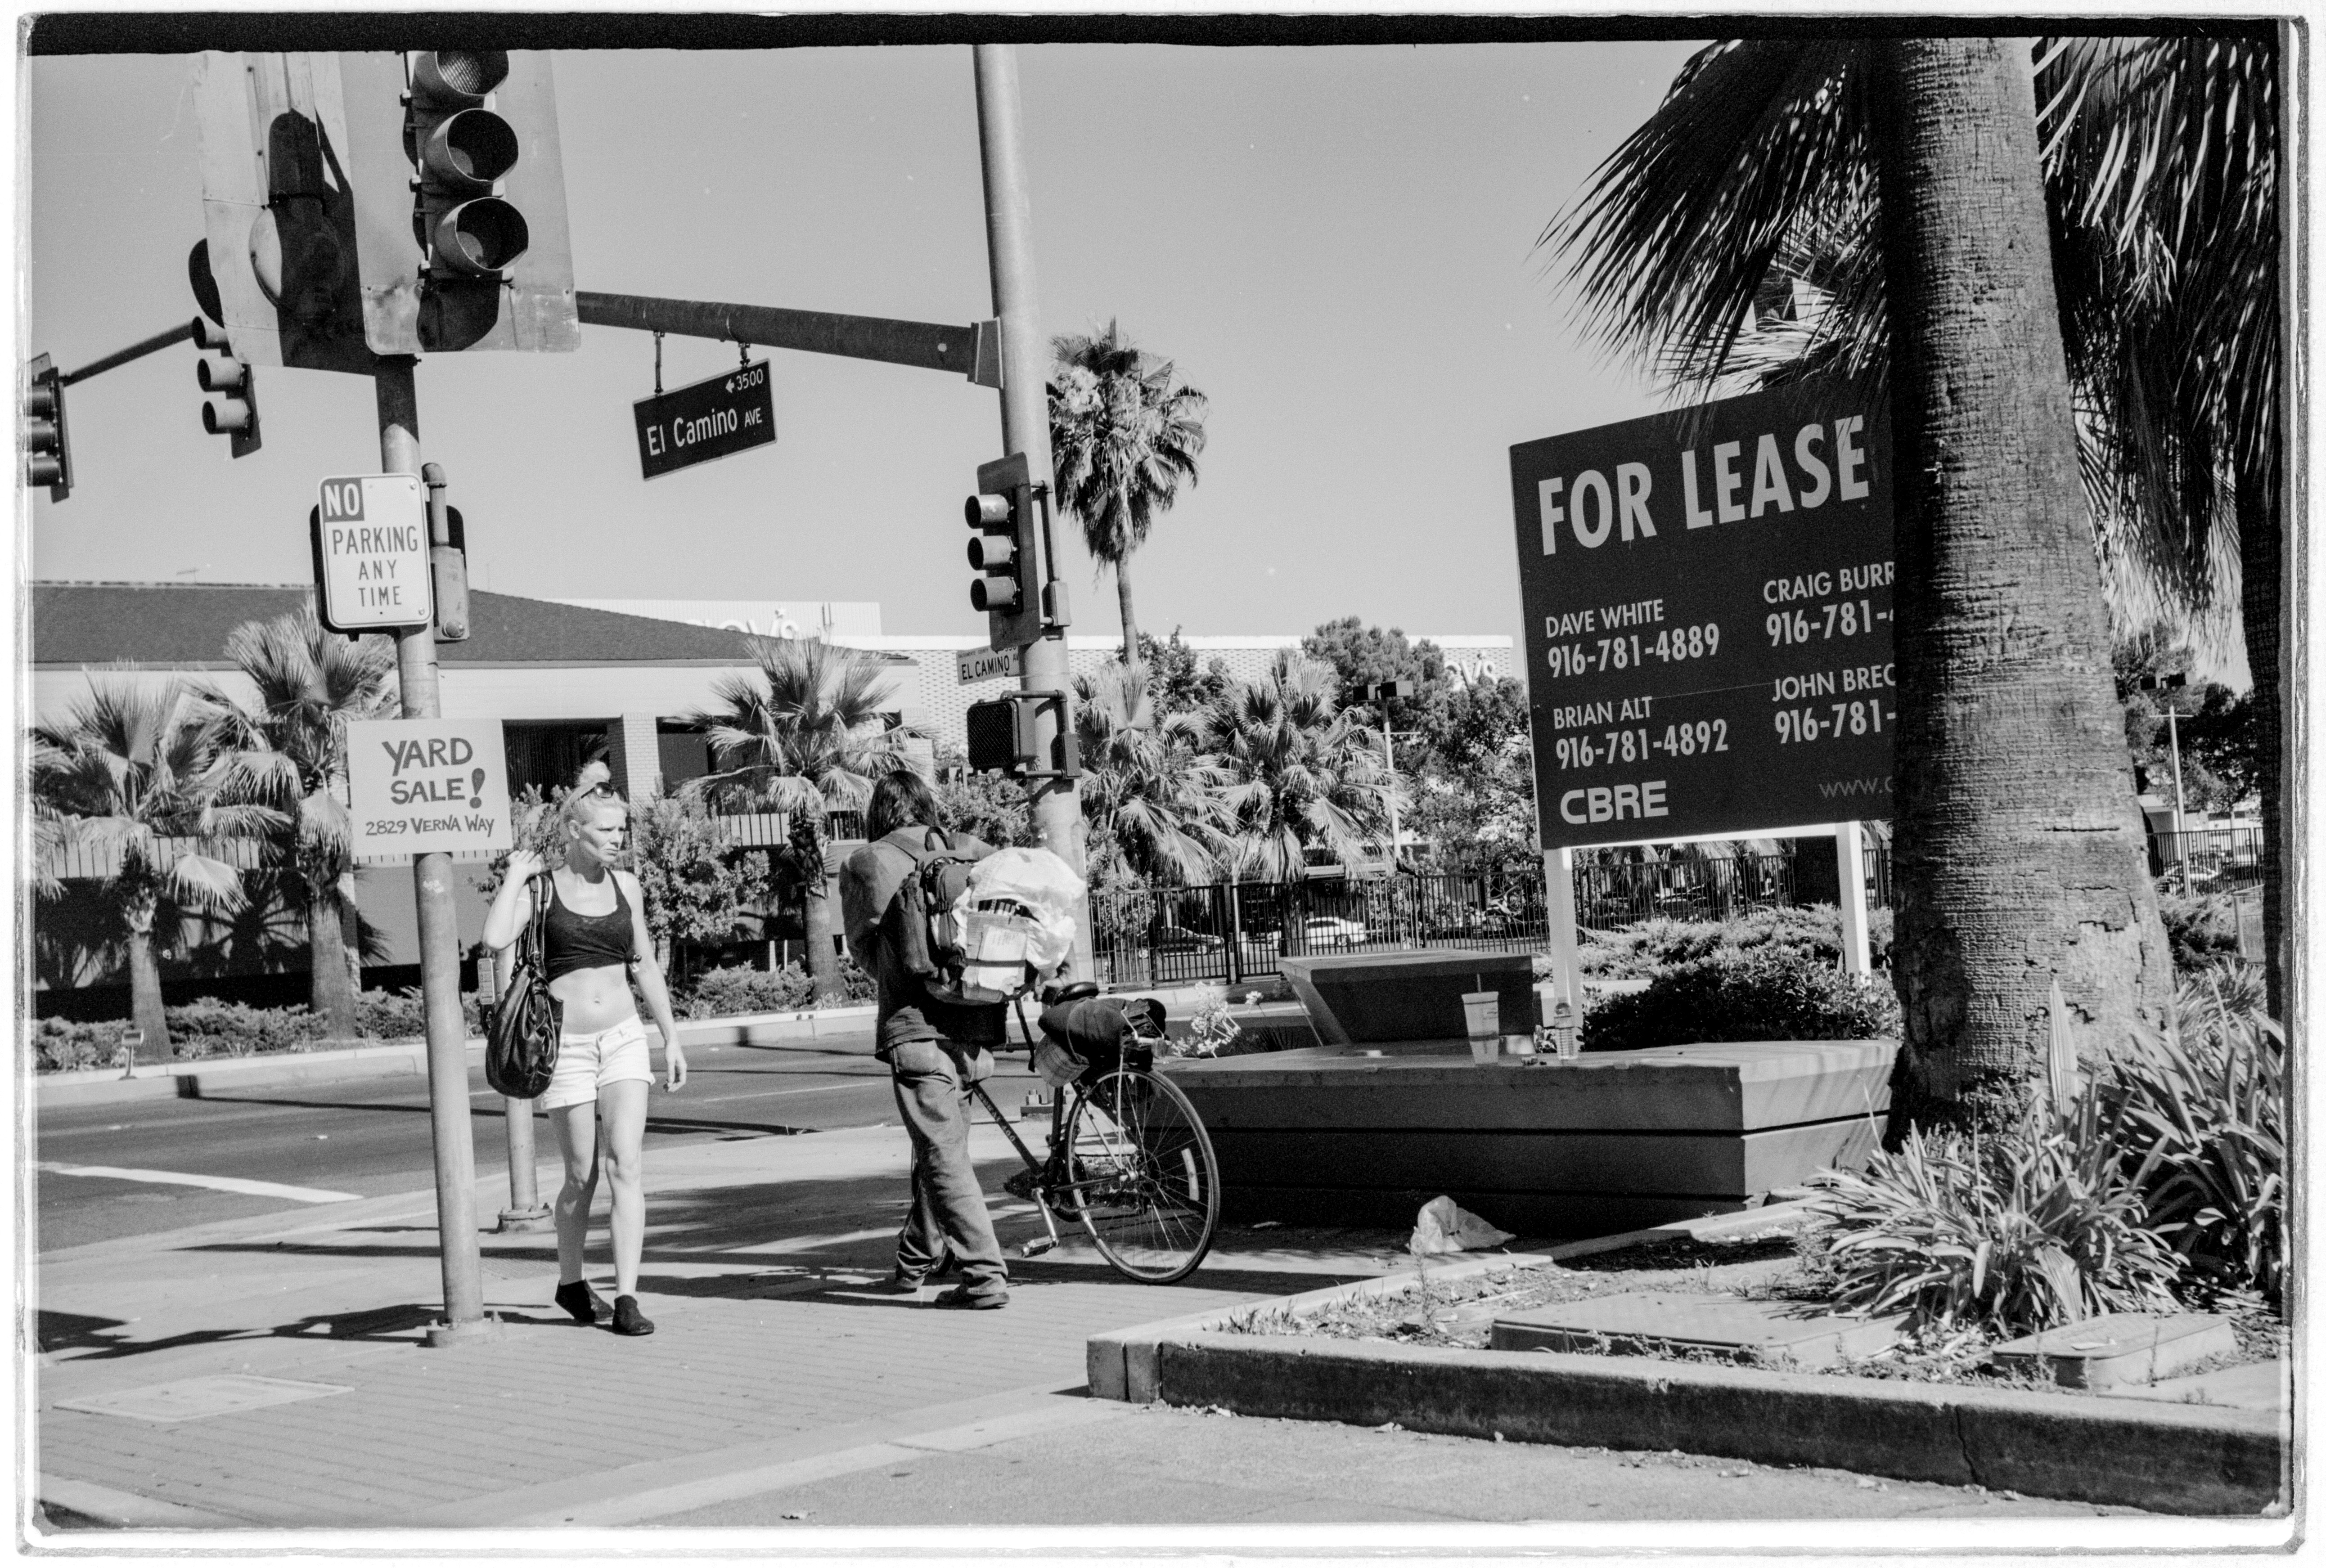
black and white, road, street, photography, monochrome, photograph, history, image, monochrome photography